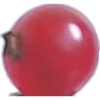
Label: Redcurrant 1